Dad's Root Beer

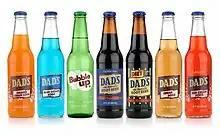
Dad's Root Beer glass bottle products

Dad's Root Beer was the first product to use the six-pack format invented by the Atlanta Paper Company in the 1940s. Dad's also introduced the half-gallon bottle, becoming the first brand to market this size. Dad's was marketed as a family: the "Junior" size was the smallest, 7, 10 or 12 ounces (355 mL). "Mama" was a quart bottle (950 mL), and "Papa" was a half gallon (1.9 liters). (The image of the young boy featured on the "Junior" size bottle is Barney Berns' son, Gene.) A common promotion in the 1940s was the 1 cent sale - purchase the Papa half gallon at regular price and get the Mama quart for 1 cent.